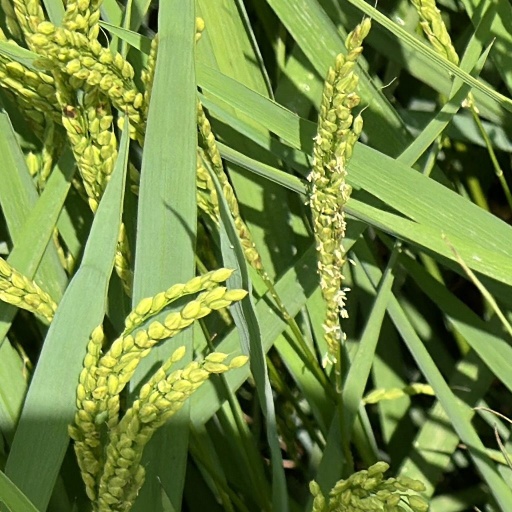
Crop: rice